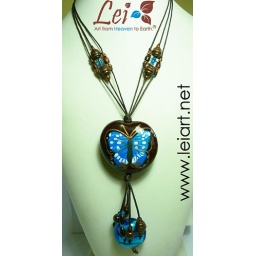
Beautiful blue butterfly hand painted over SEED, complemented with wood and murane glass. Includes bracelet, earrings and LEI burlpa bag.